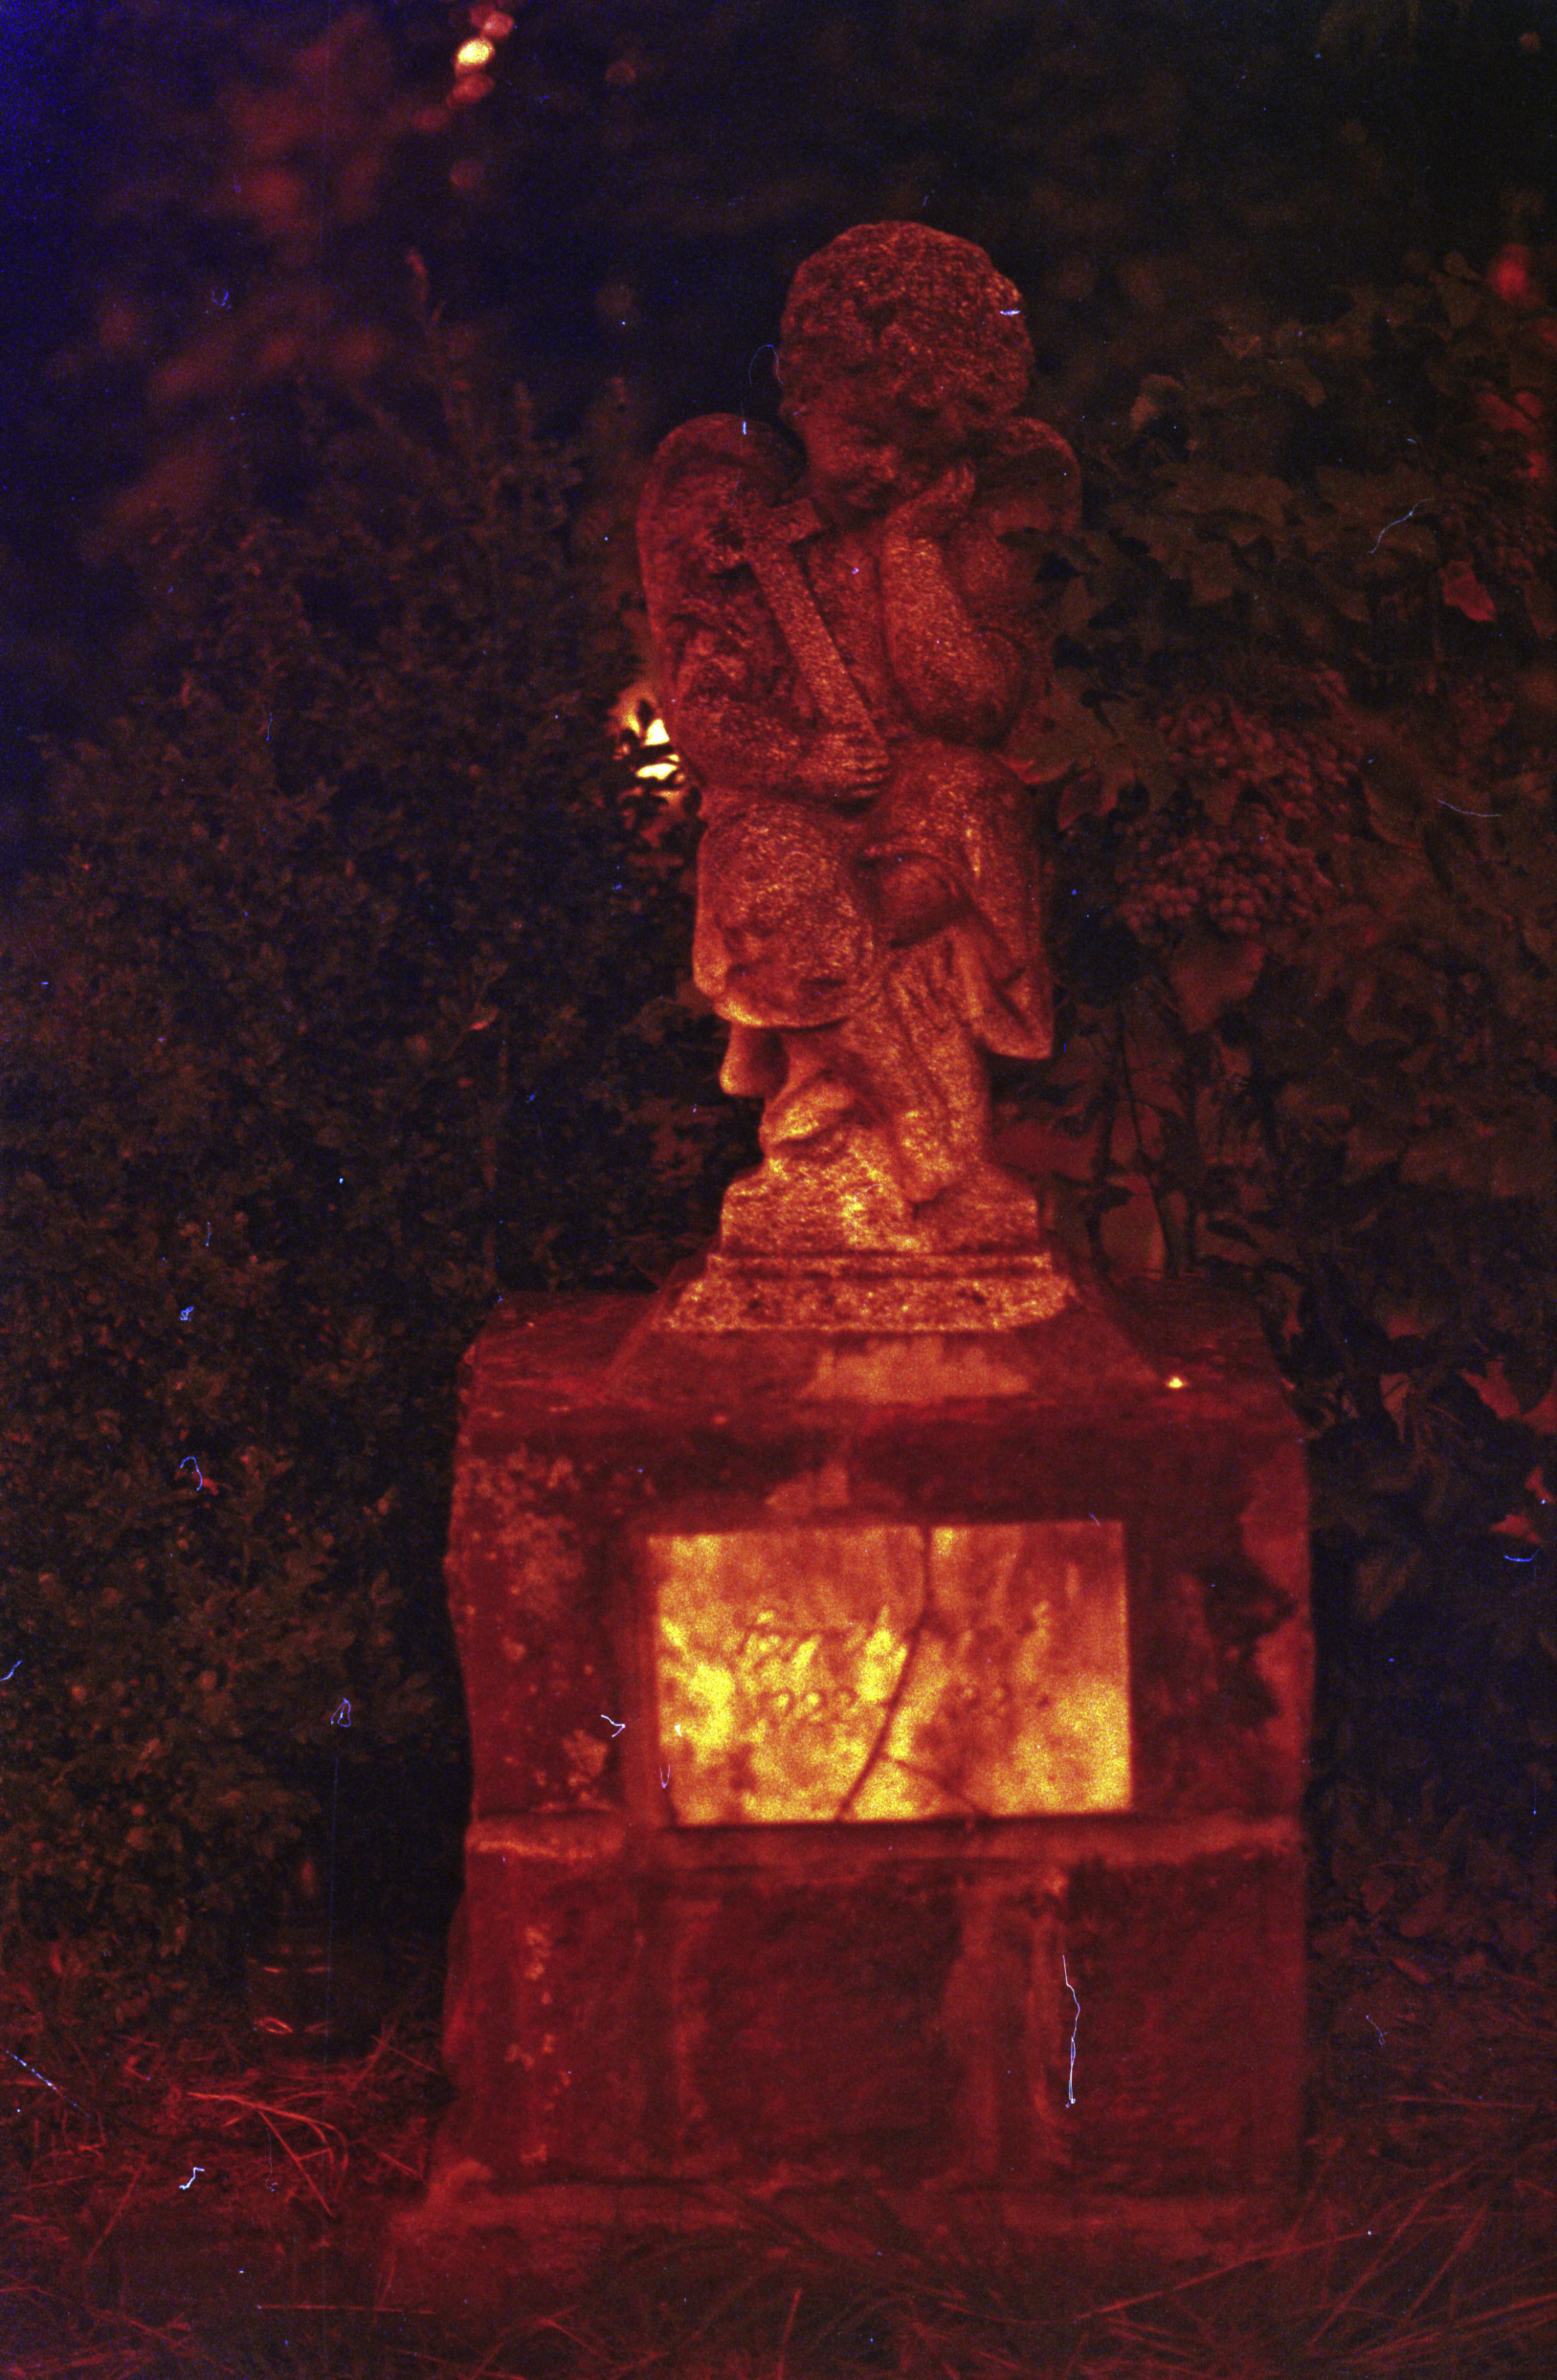
night, film, red, canon, darkness, lighting, eos, temple, 100, usm, fuji, expired, superia, 300, 2880